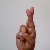
The image shows a hand gesture representing the letter 'R' in Indian Sign Language.